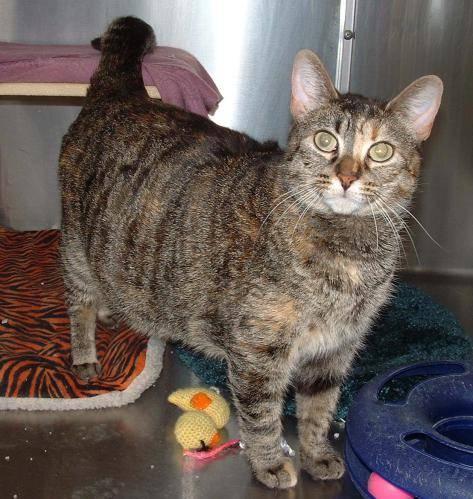
cat